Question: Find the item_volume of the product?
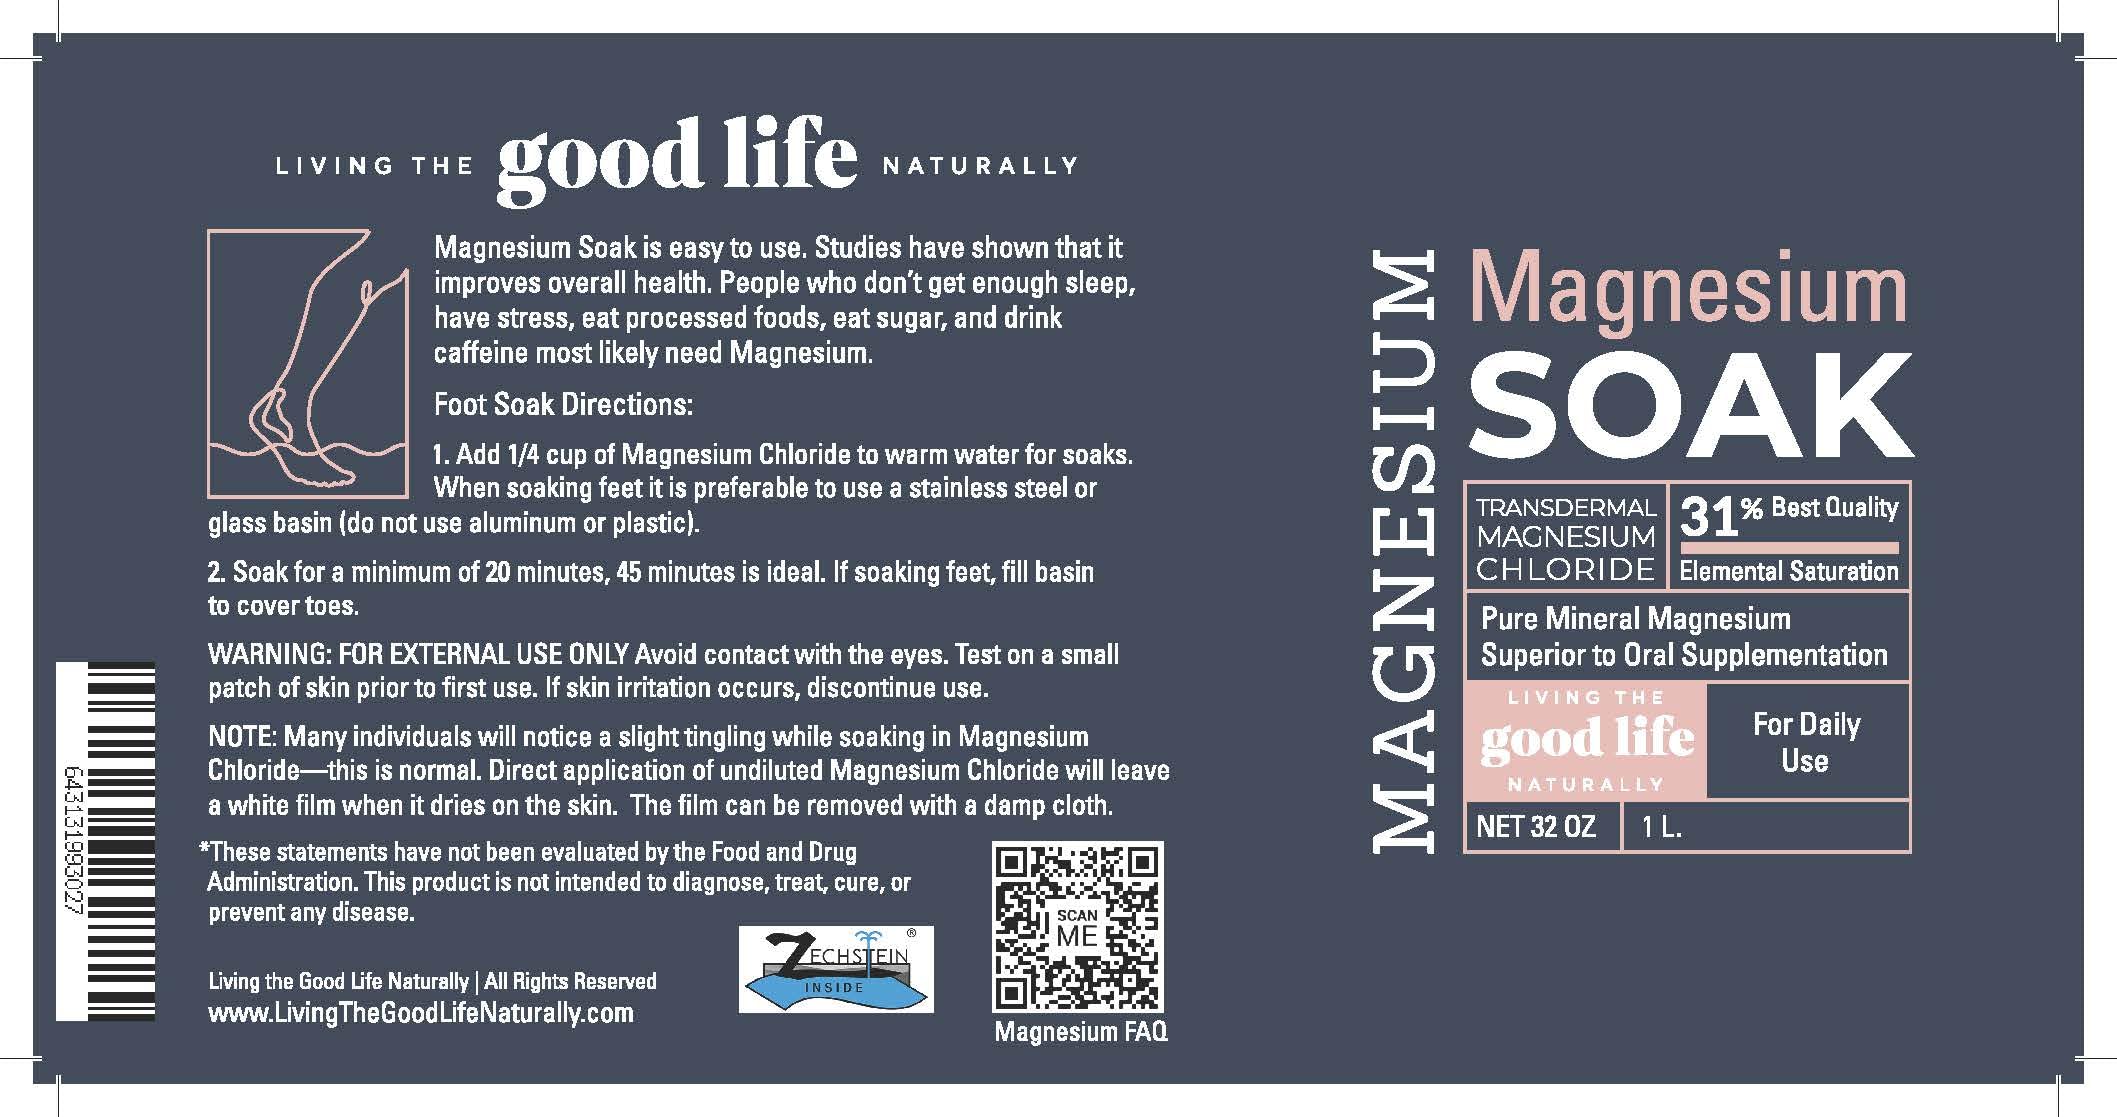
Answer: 32.0 fluid ounce